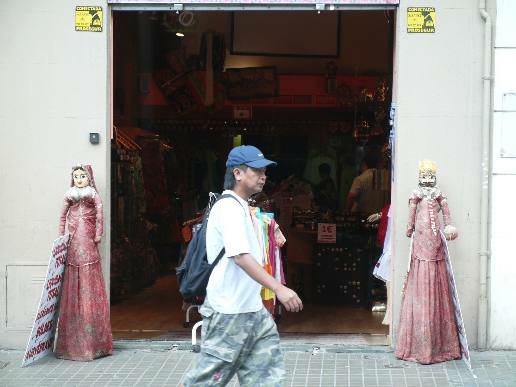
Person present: Yes